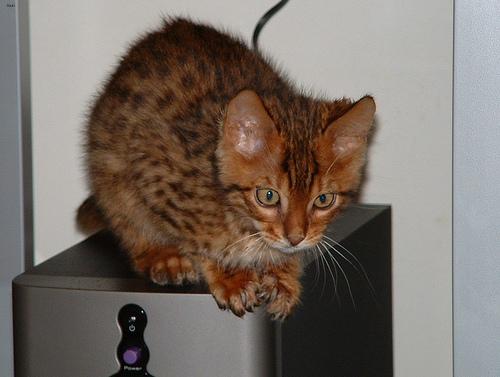
Breed: Bengal